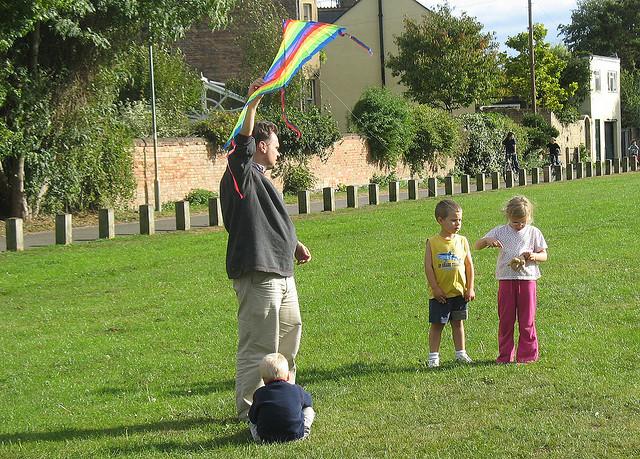
A man holding a kite and three children in a grassy area.